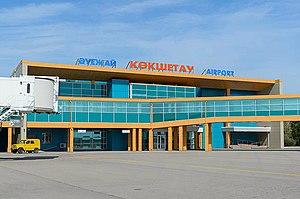
L’aéroport de Kökşetaw est un aéroport desservant la ville de Kökşetaw, au Kazakhstan.